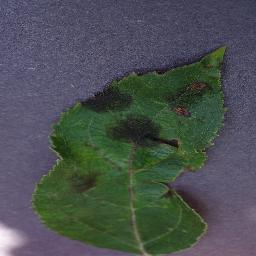
Label: Apple___Apple_scab